Choutuppal

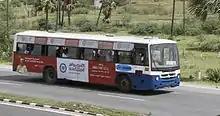
A local bus that commutes between Dilsukhnagar and Choutuppal

India census, Choutuppal is a Census Town city in district of Yadadri-Bhuvanagiri, Telangana. The Choutuppal Census Town has population of 19,092 of which 9,588 are males while 9,504 are females as per report released by Census India 2011.